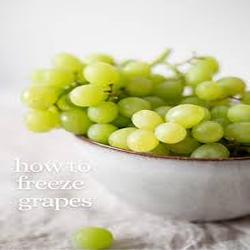
Label: Grapes